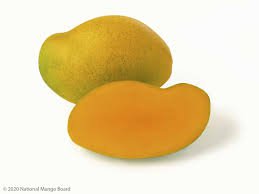
Label: Mango